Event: Nepal Earthquake
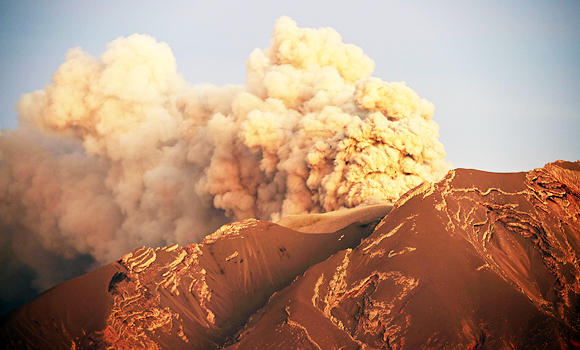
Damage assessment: no_damage